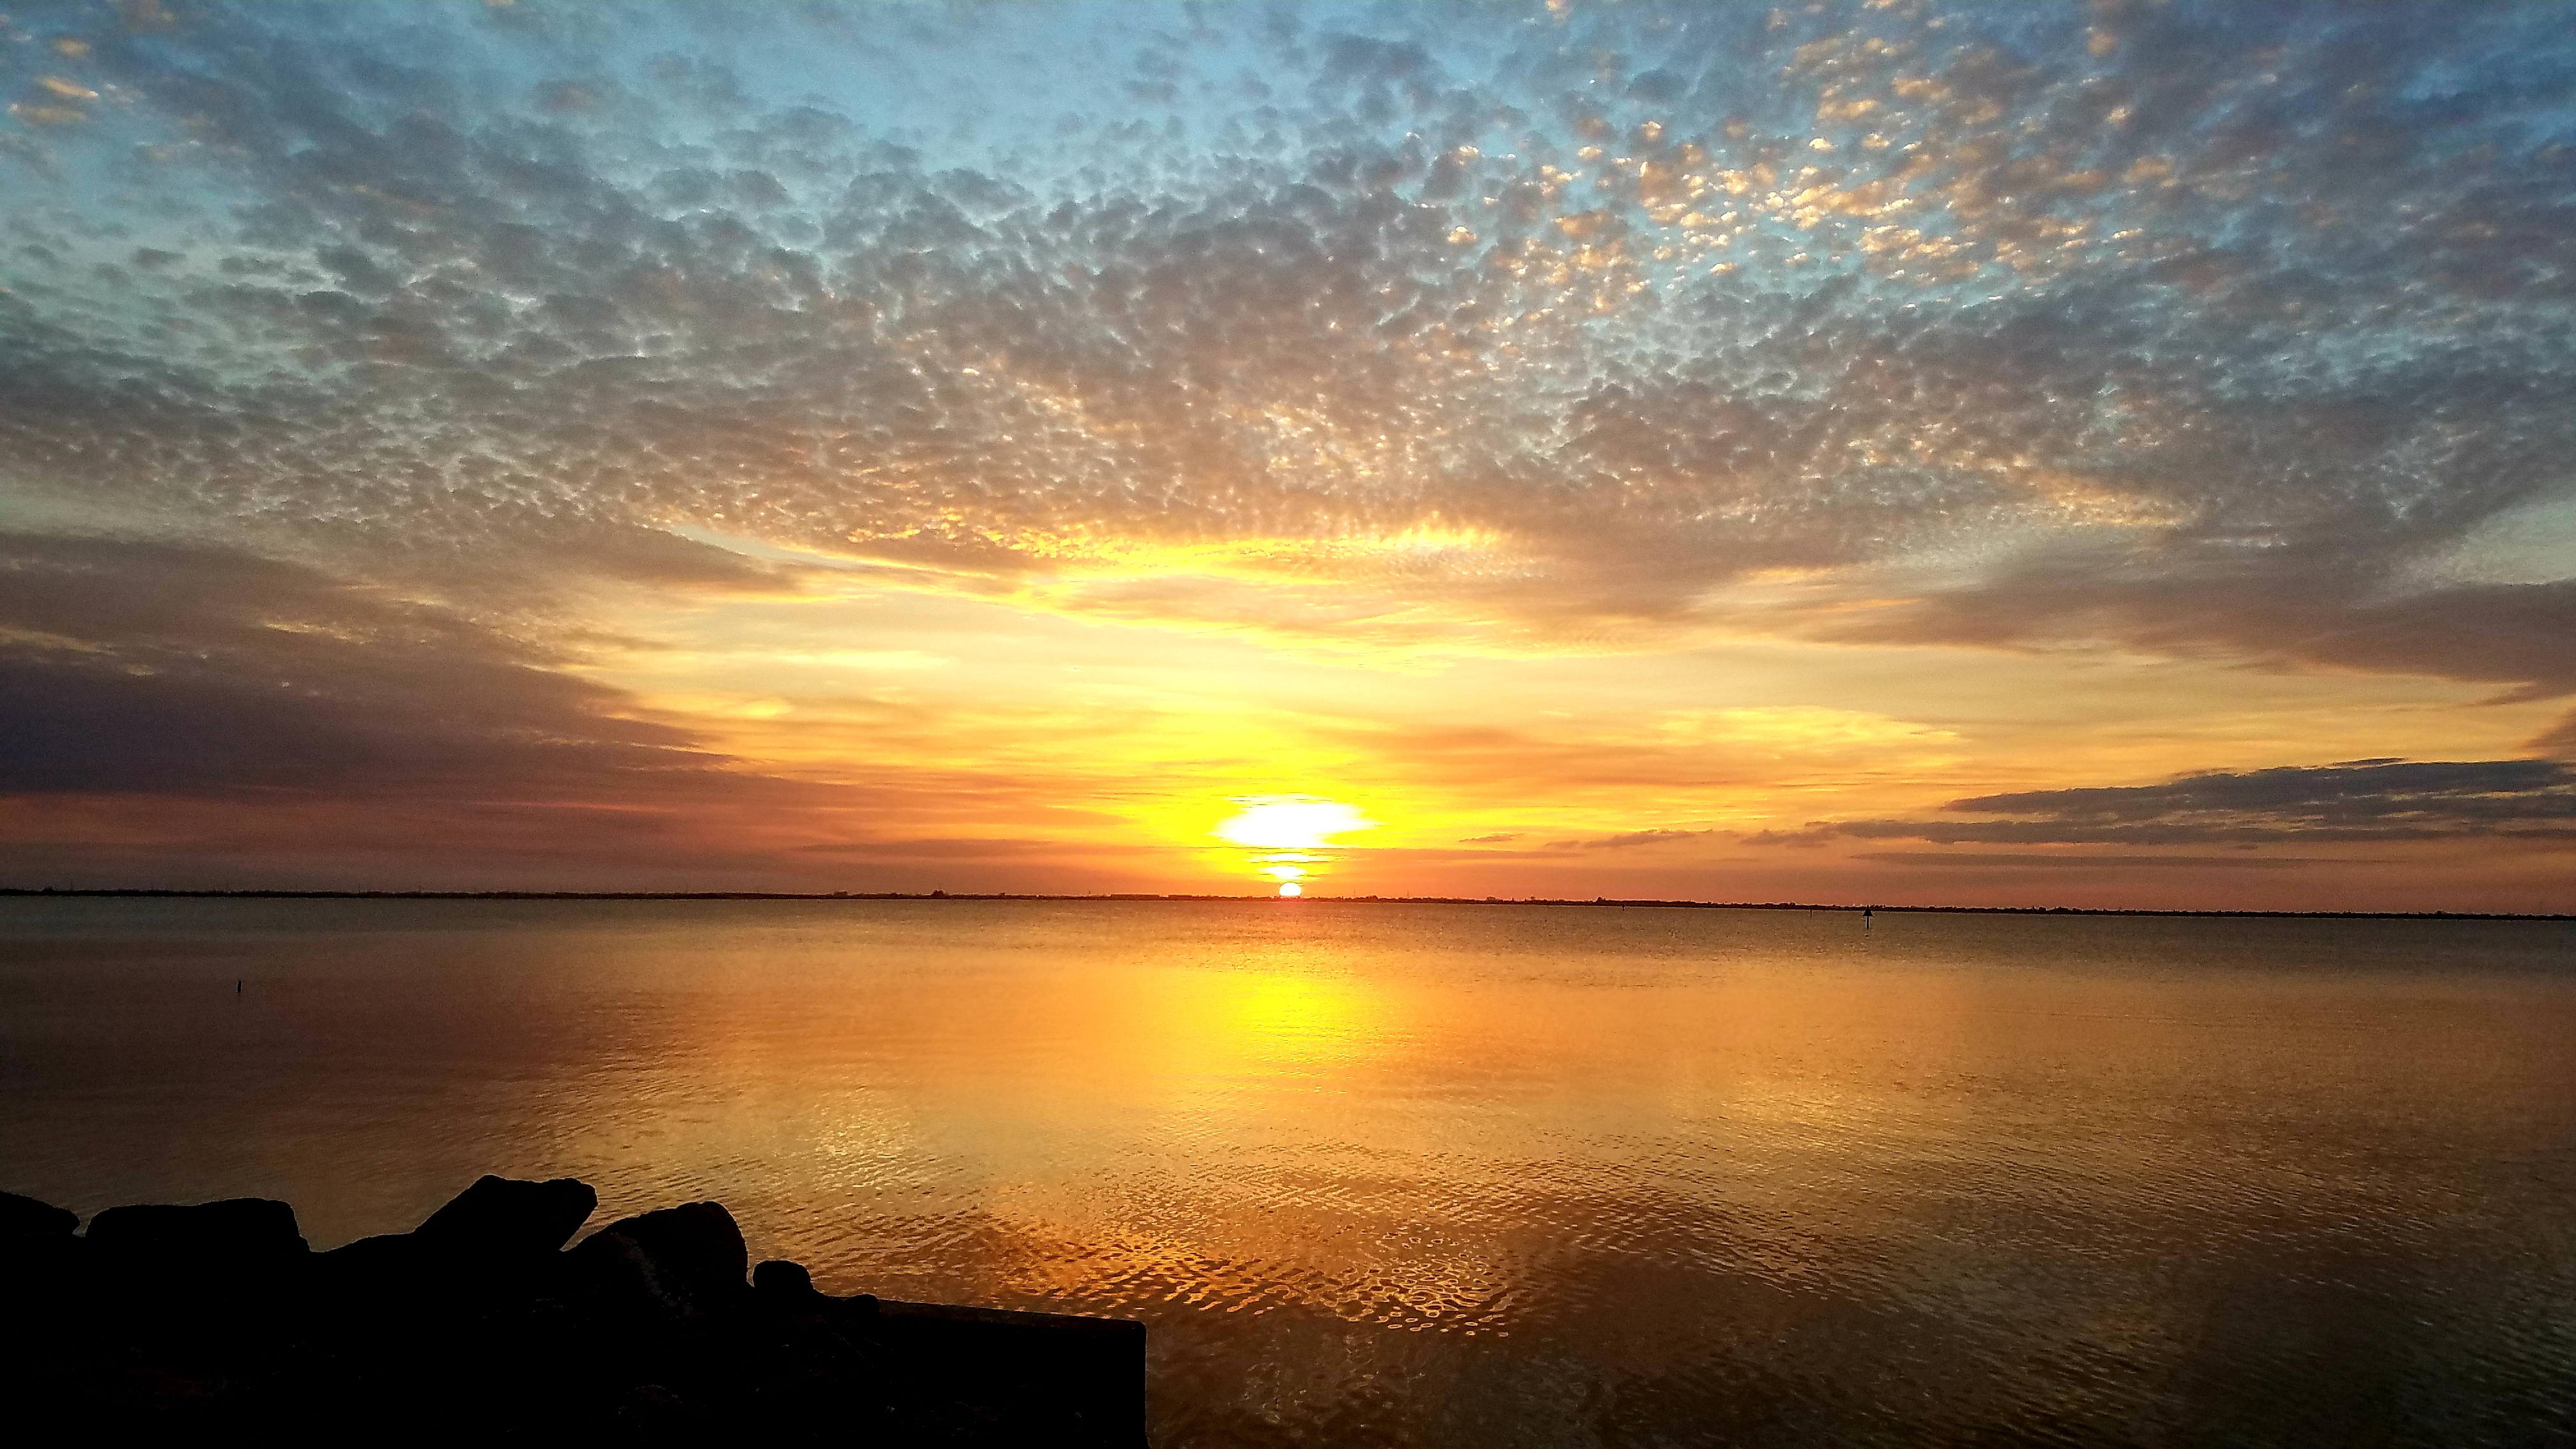
sunset, clouds, river, water, sky, sun, horizon, sunrise, afterglow, nature, cloud, morning, sea, evening, natural landscape, reflection, calm, dusk, atmospheric phenomenon, dawn, ocean, red sky at morning, sound, sunlight, atmosphere, coast, shore, tree, landscape, lake, bay, wave, bank, astronomical object